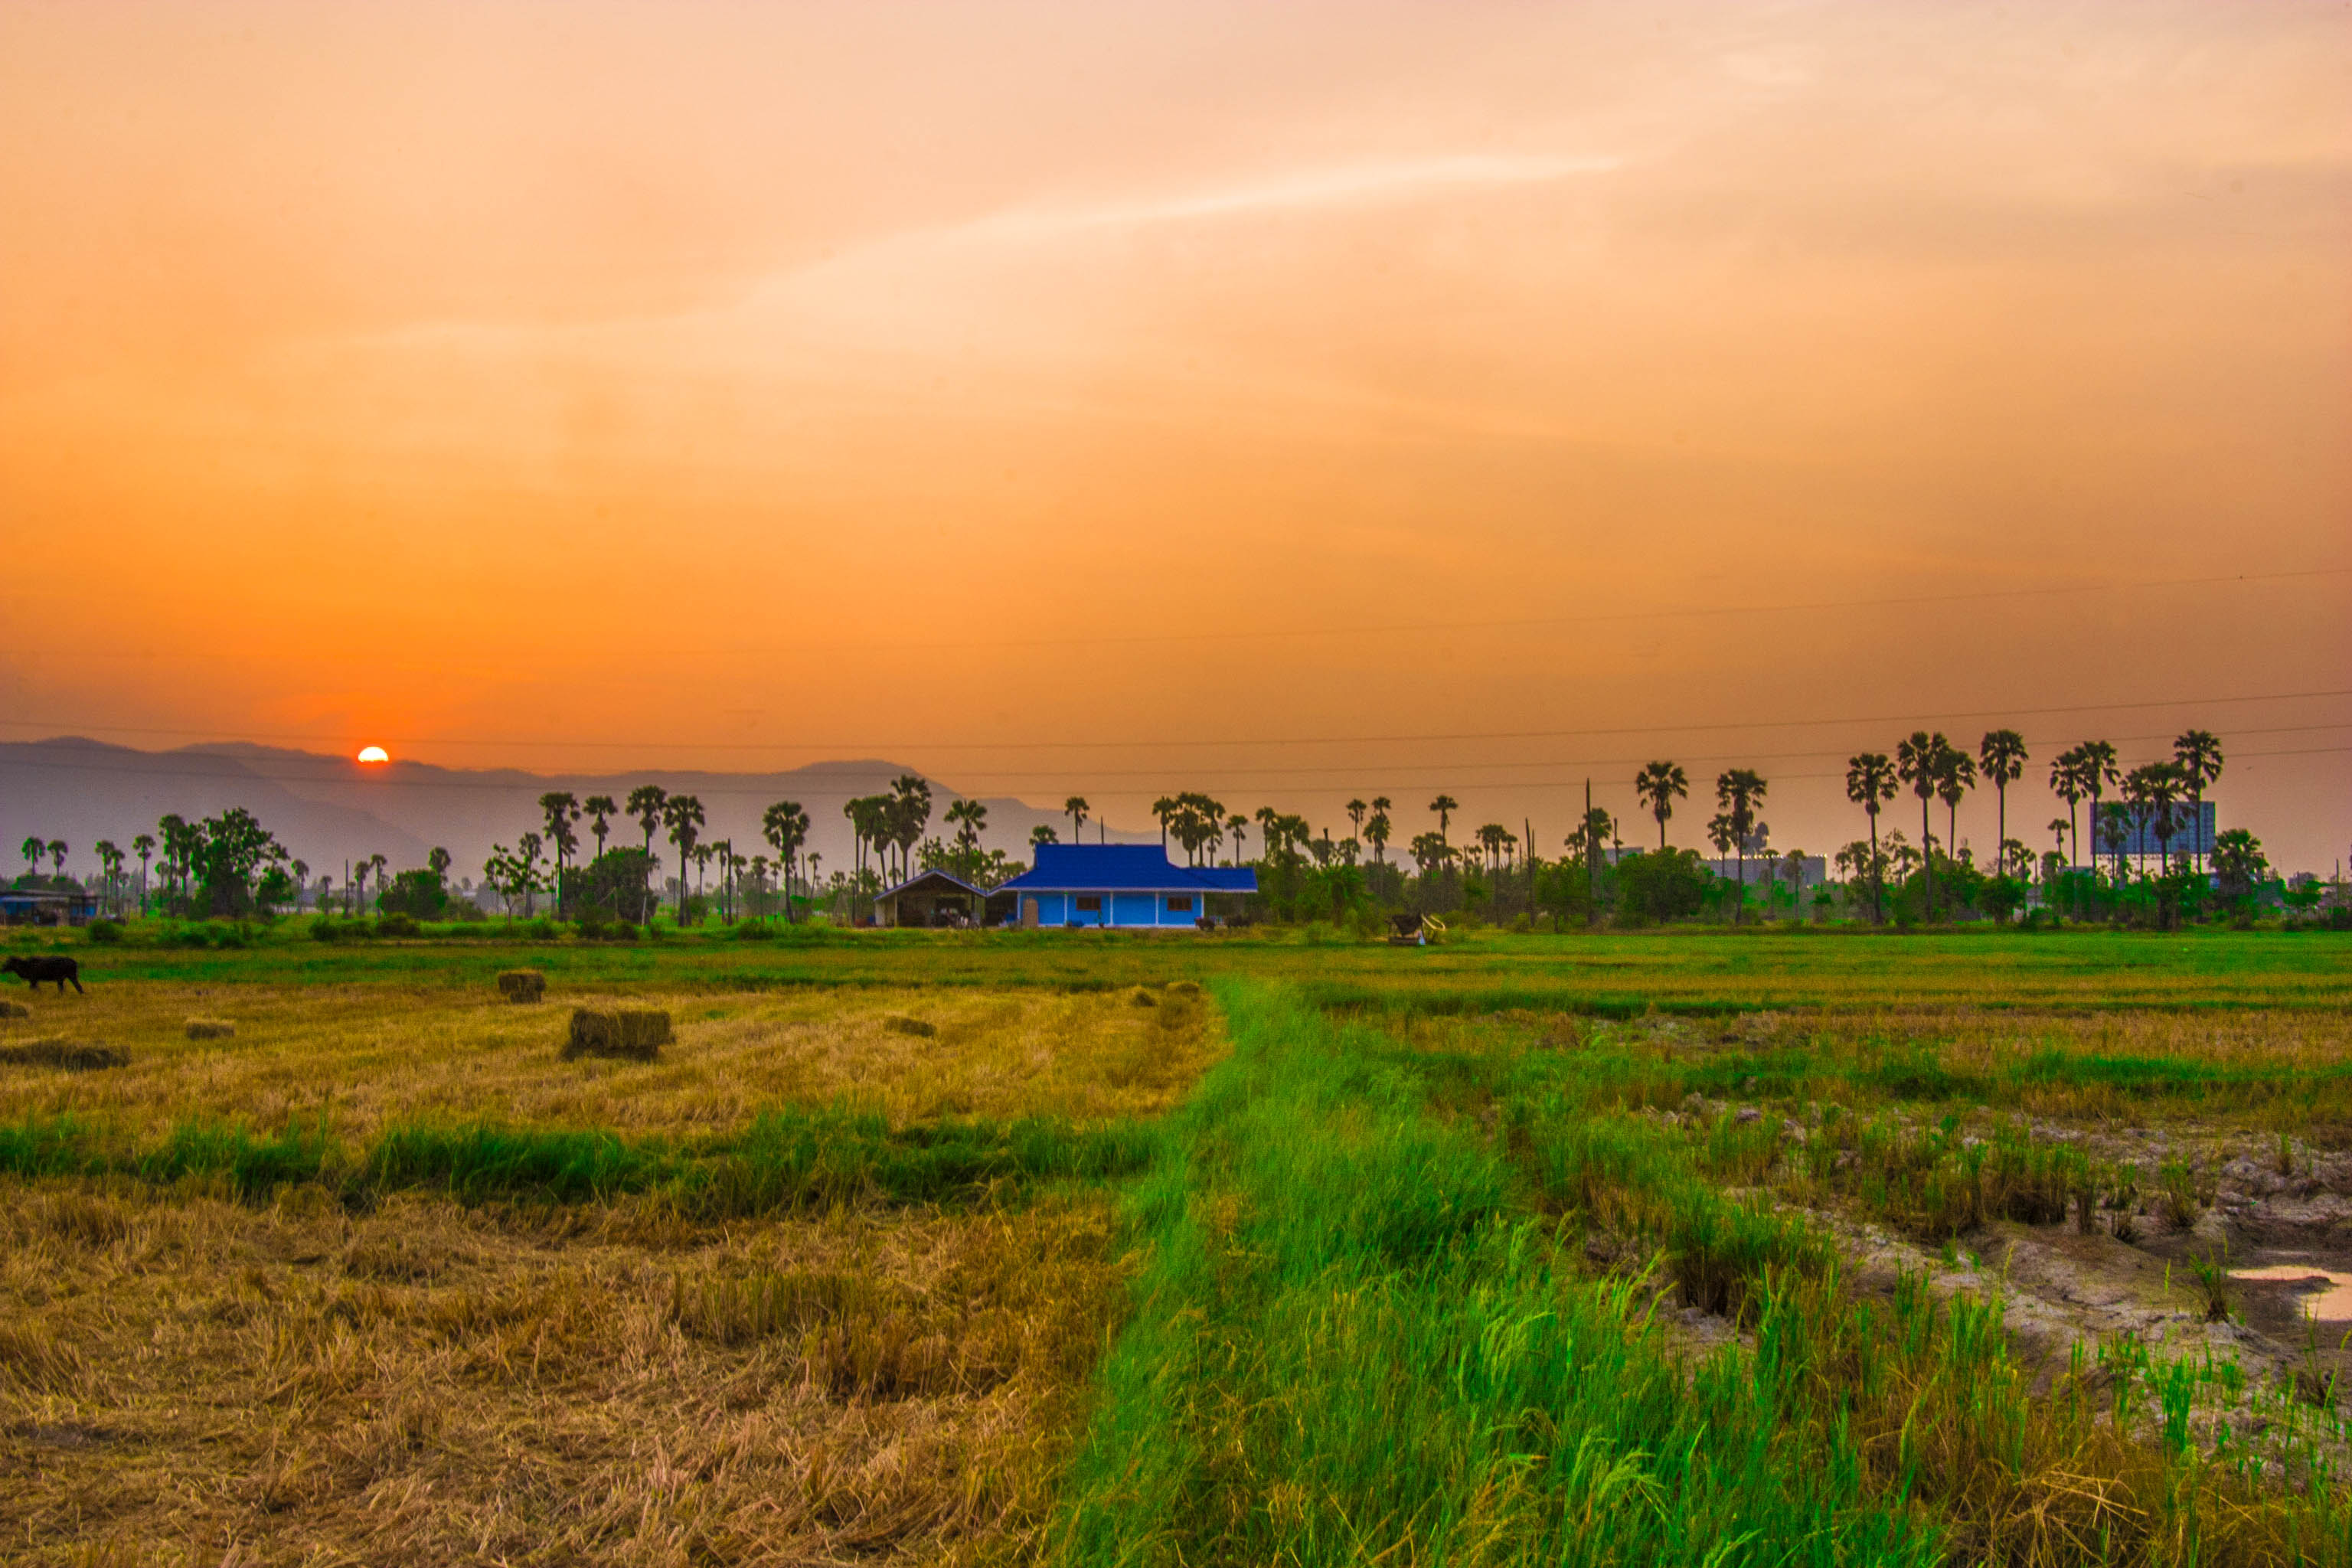
sun, sky, field, grassland, morning, paddy field, plain, grass, rural area, evening, sunset, horizon, wetland, cloud, farm, dawn, atmosphere, landscape, sunlight, meadow, sunrise, prairie, dusk, ecoregion, pasture, afterglow, agriculture, tree, marsh, savanna, grass family